Hugh Ferguson Watson

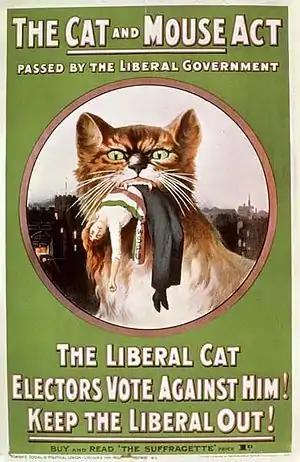
A contemporary poster

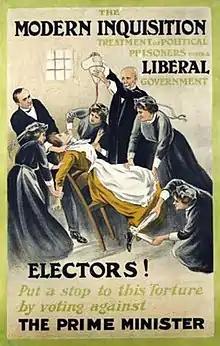
A poster depicting the events at Perth Prison

He was born on 26 March 1874 at Markethill Farm near Lochwinnoch in Renfrewshire, south-west of Glasgow. His father was William Drummond Watson (1846–1921) a tenant farmer, and his mother was Annie Neill (1852–1927). In 1881 his family had moved to Ochiltree. He was educated at Ayr Academy and was school dux.